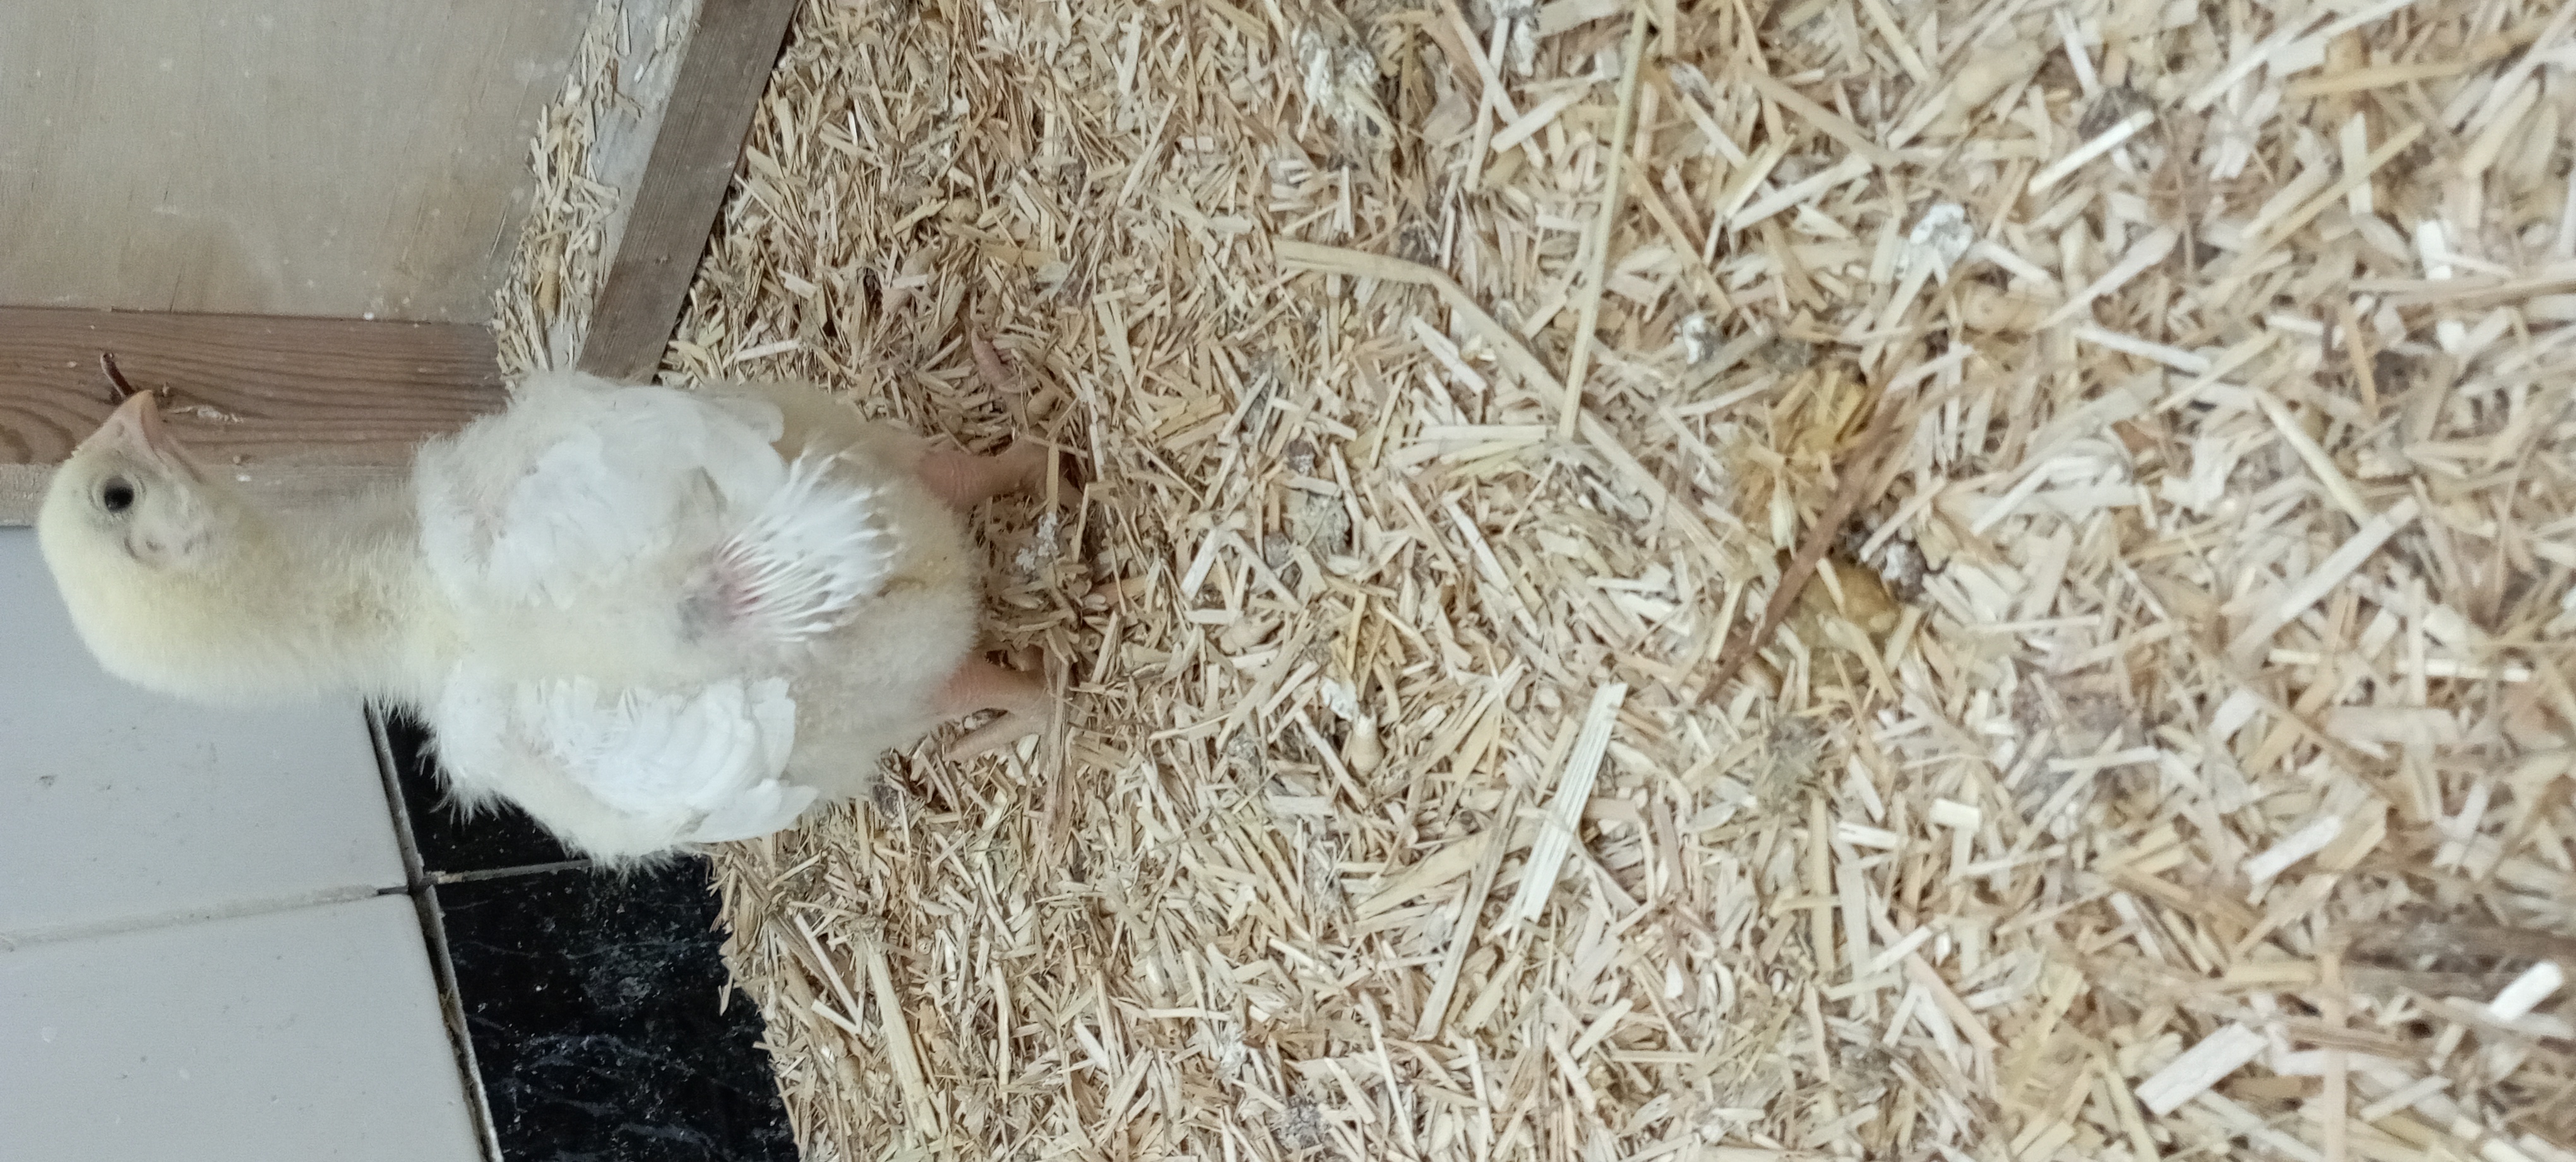
Weight: 335 g